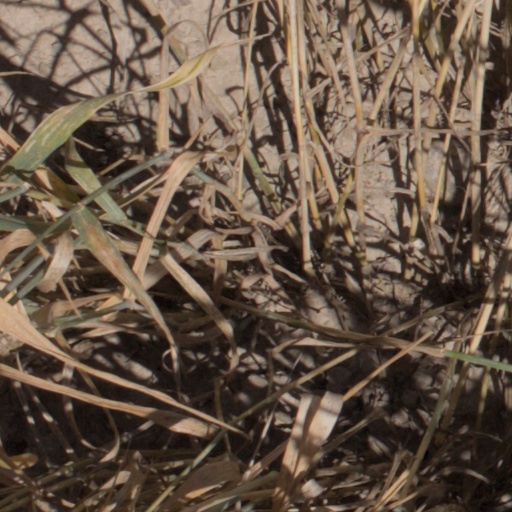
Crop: wheat